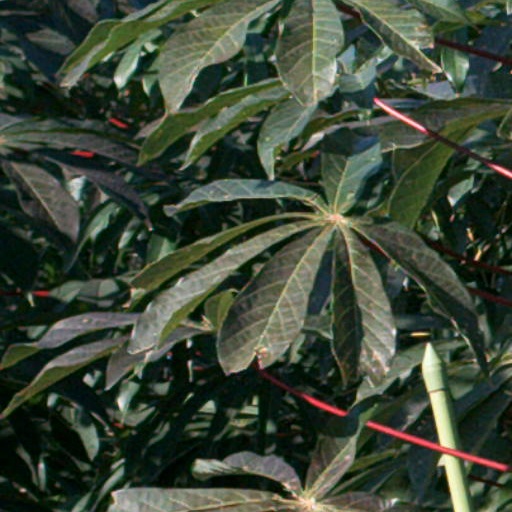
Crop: cassava